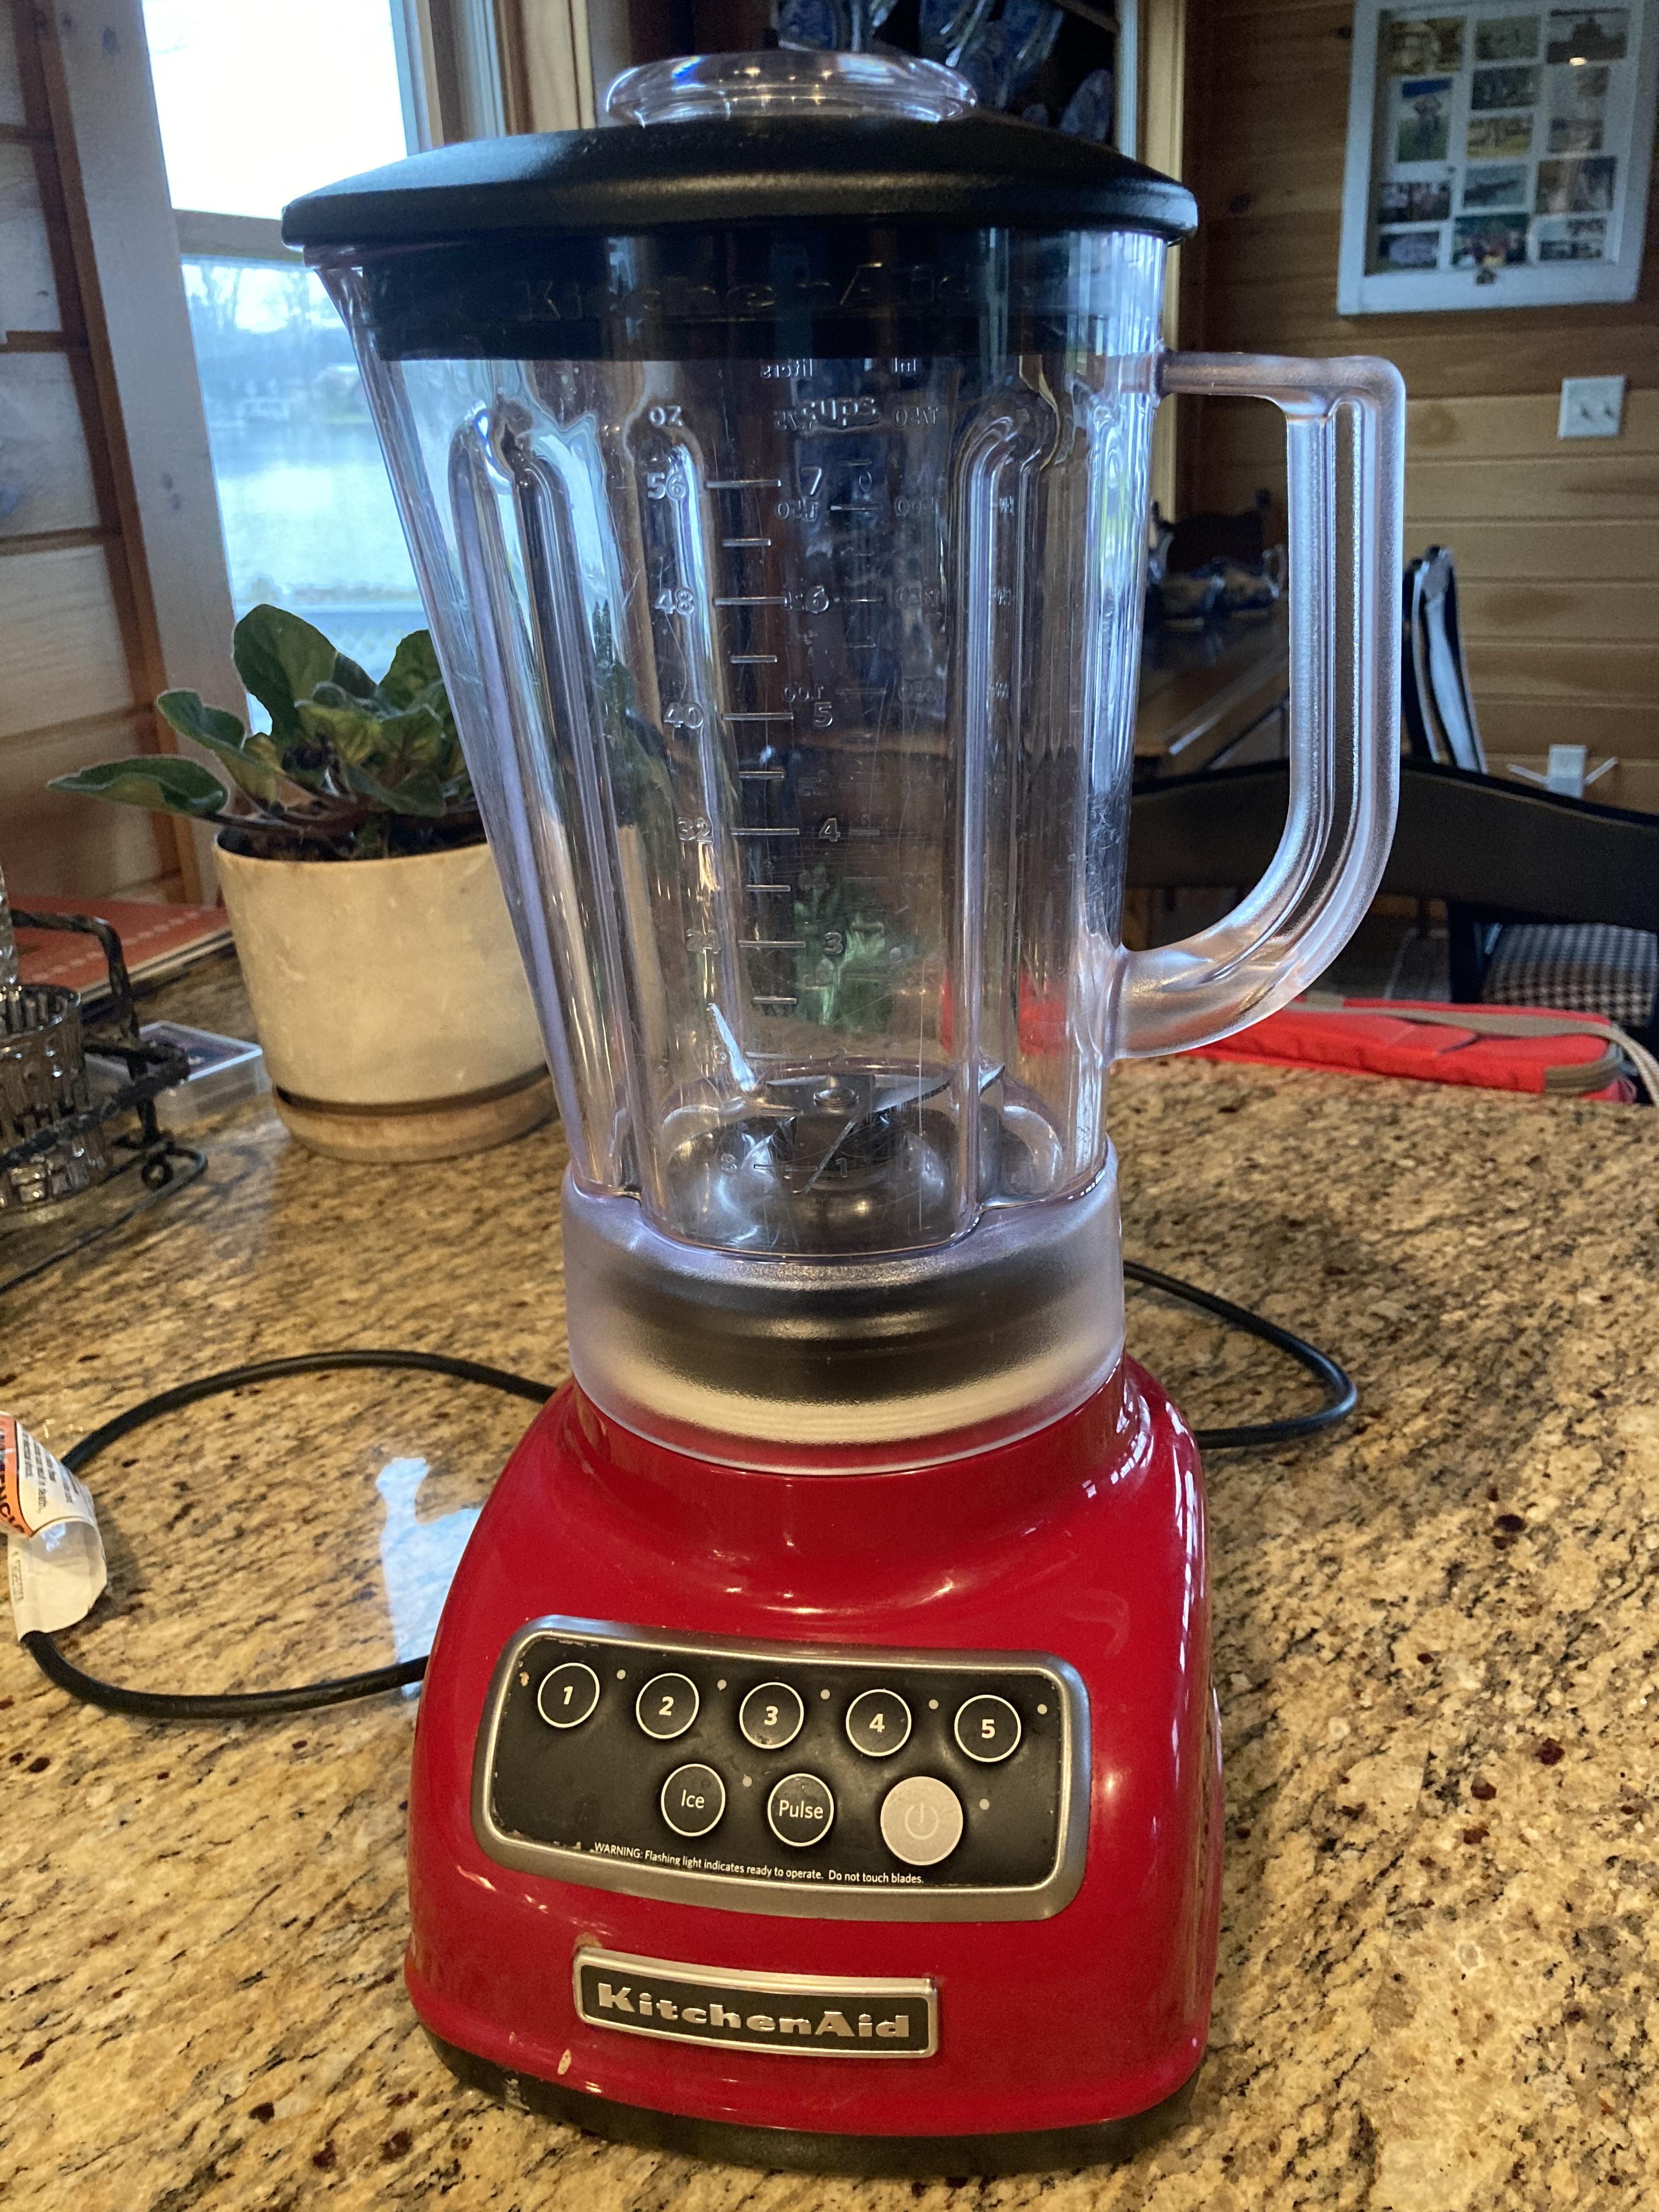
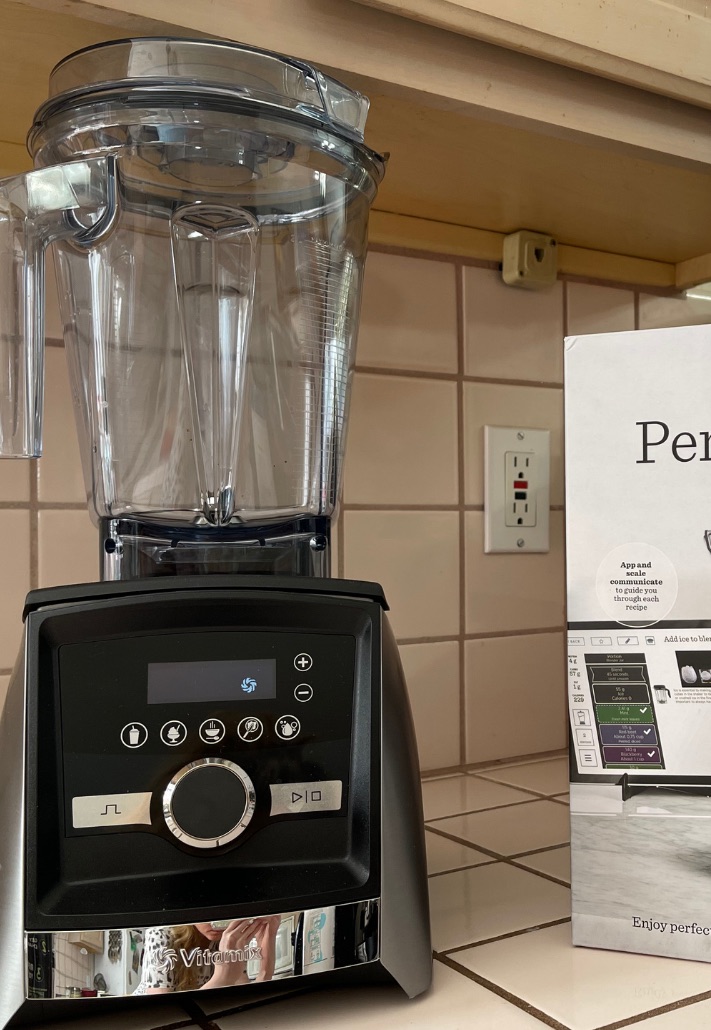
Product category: items_blender
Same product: no